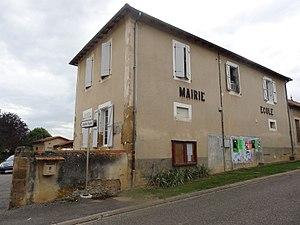
Ancienne mairie-école de Sadeillan.
Sadeillan est une commune française située dans le département du Gers en région Occitanie.